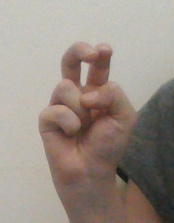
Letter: toot